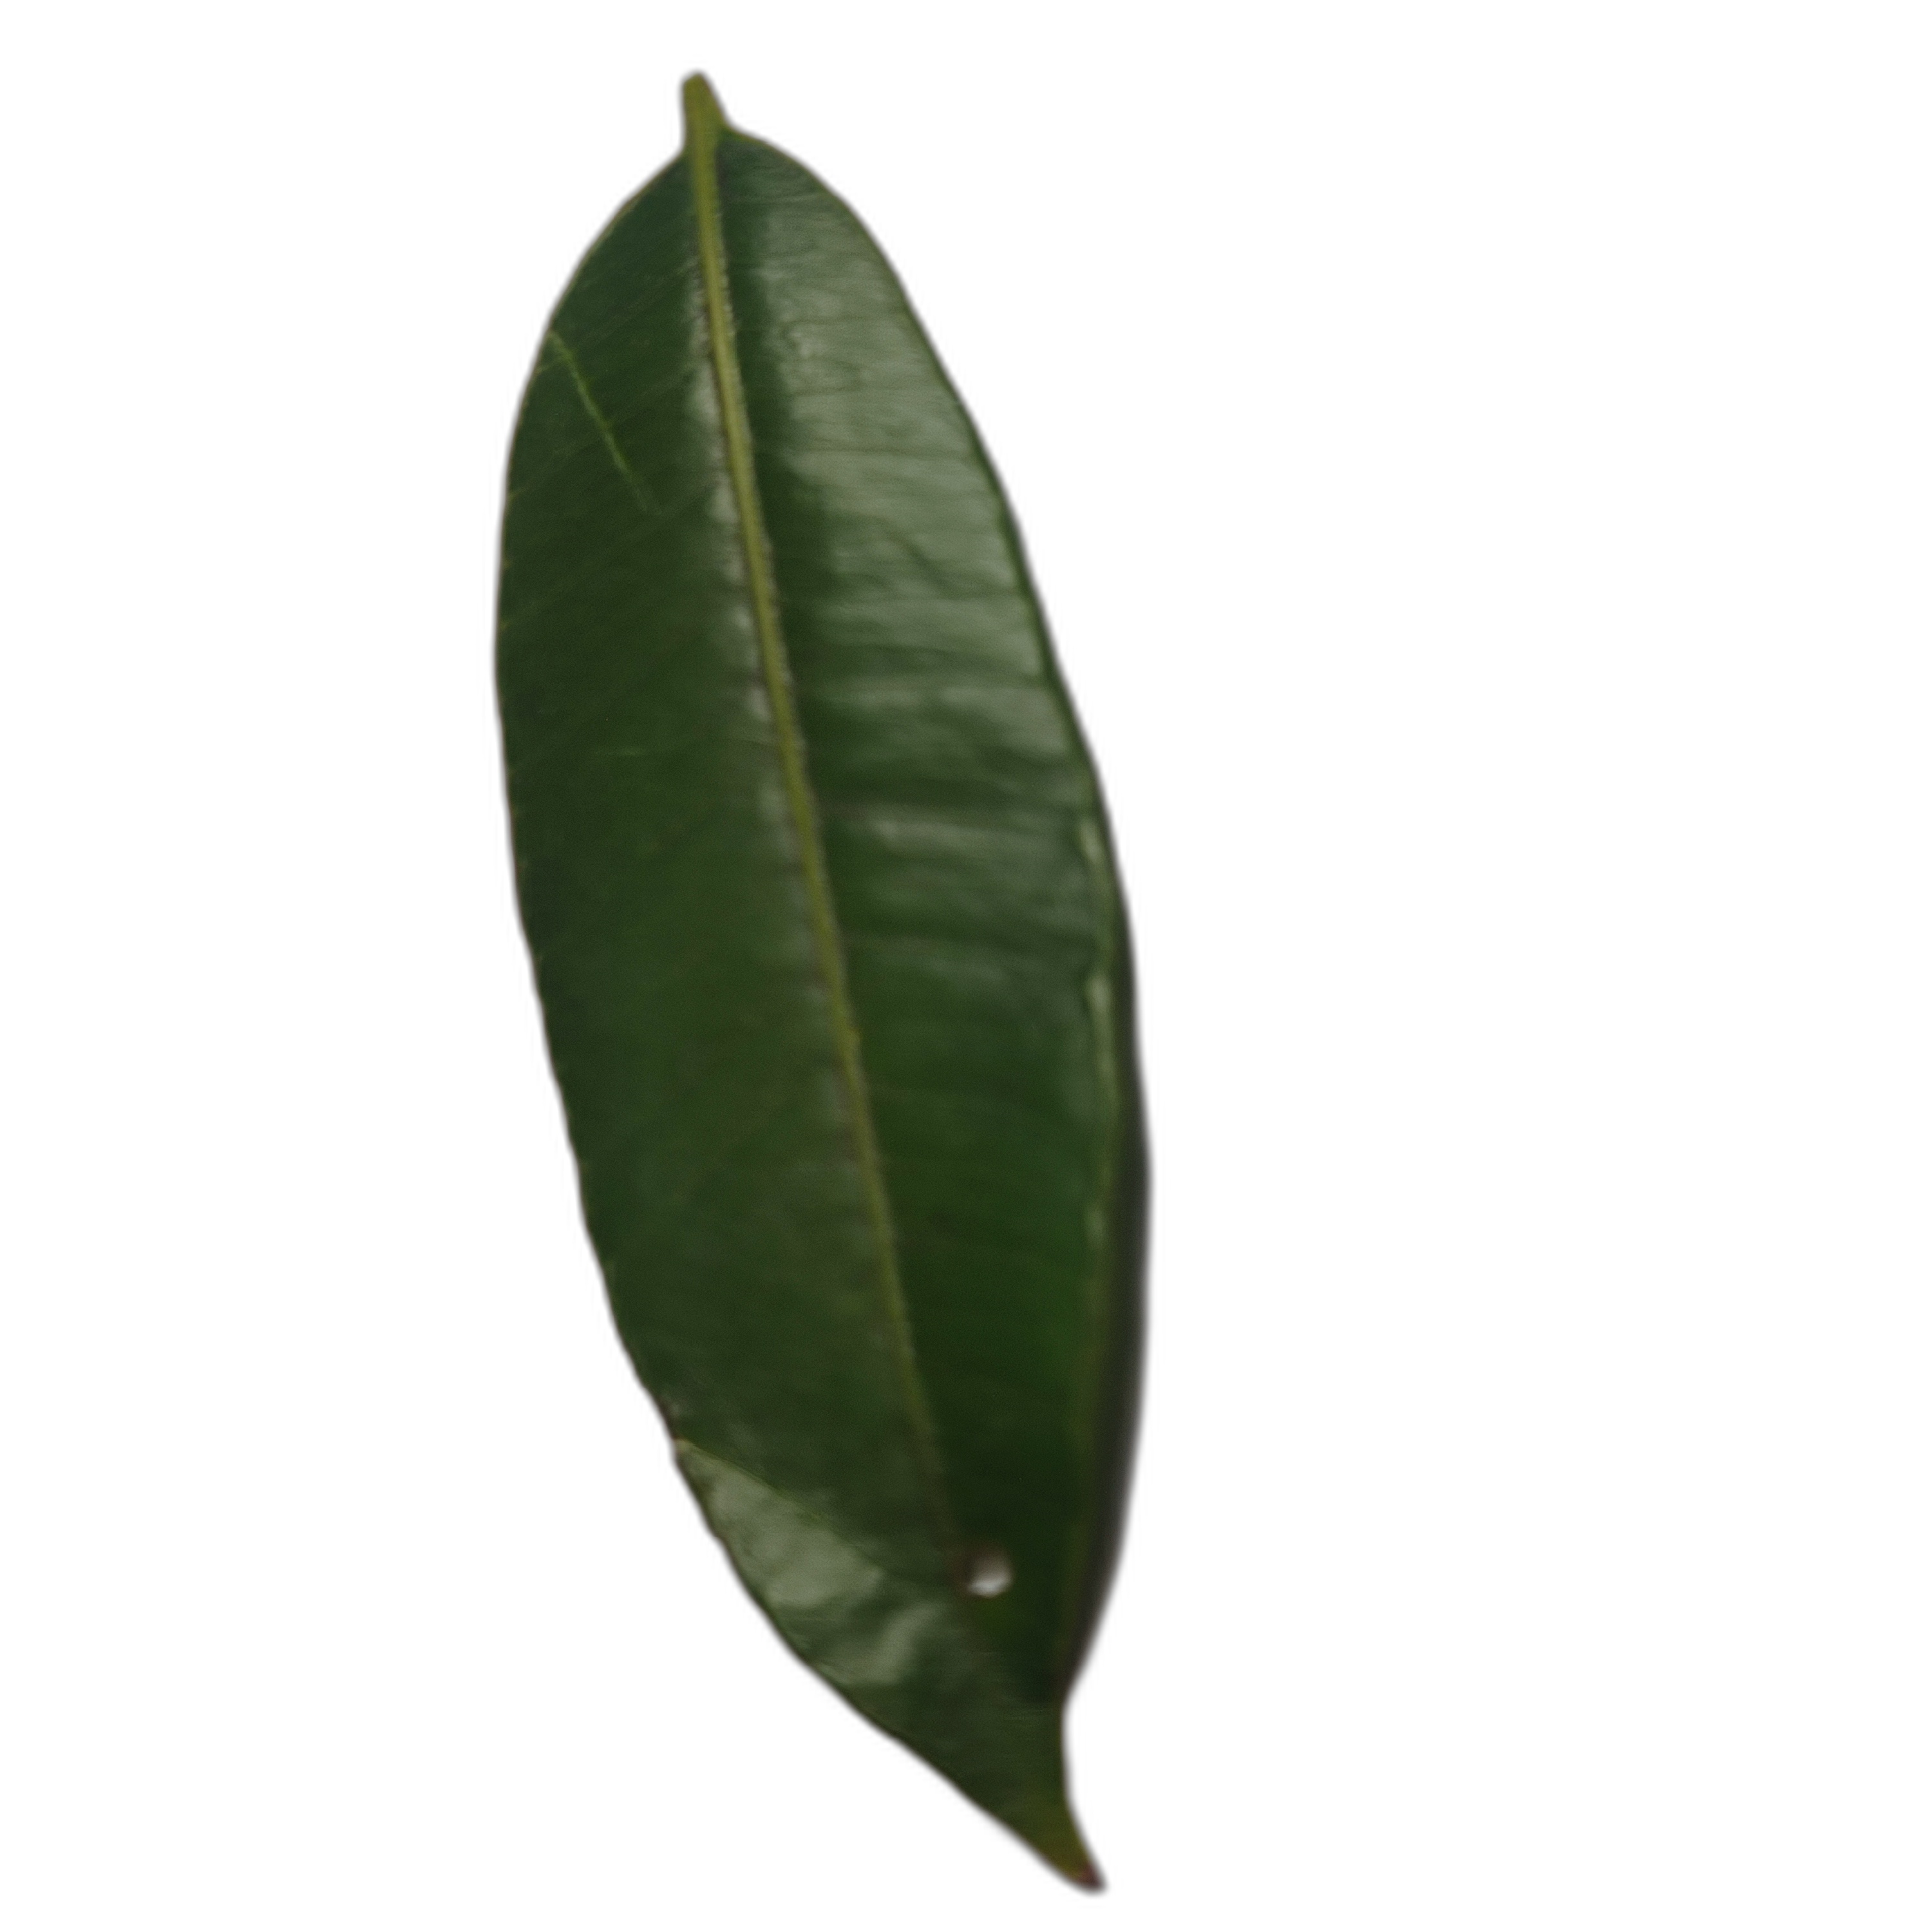
Label: healthy